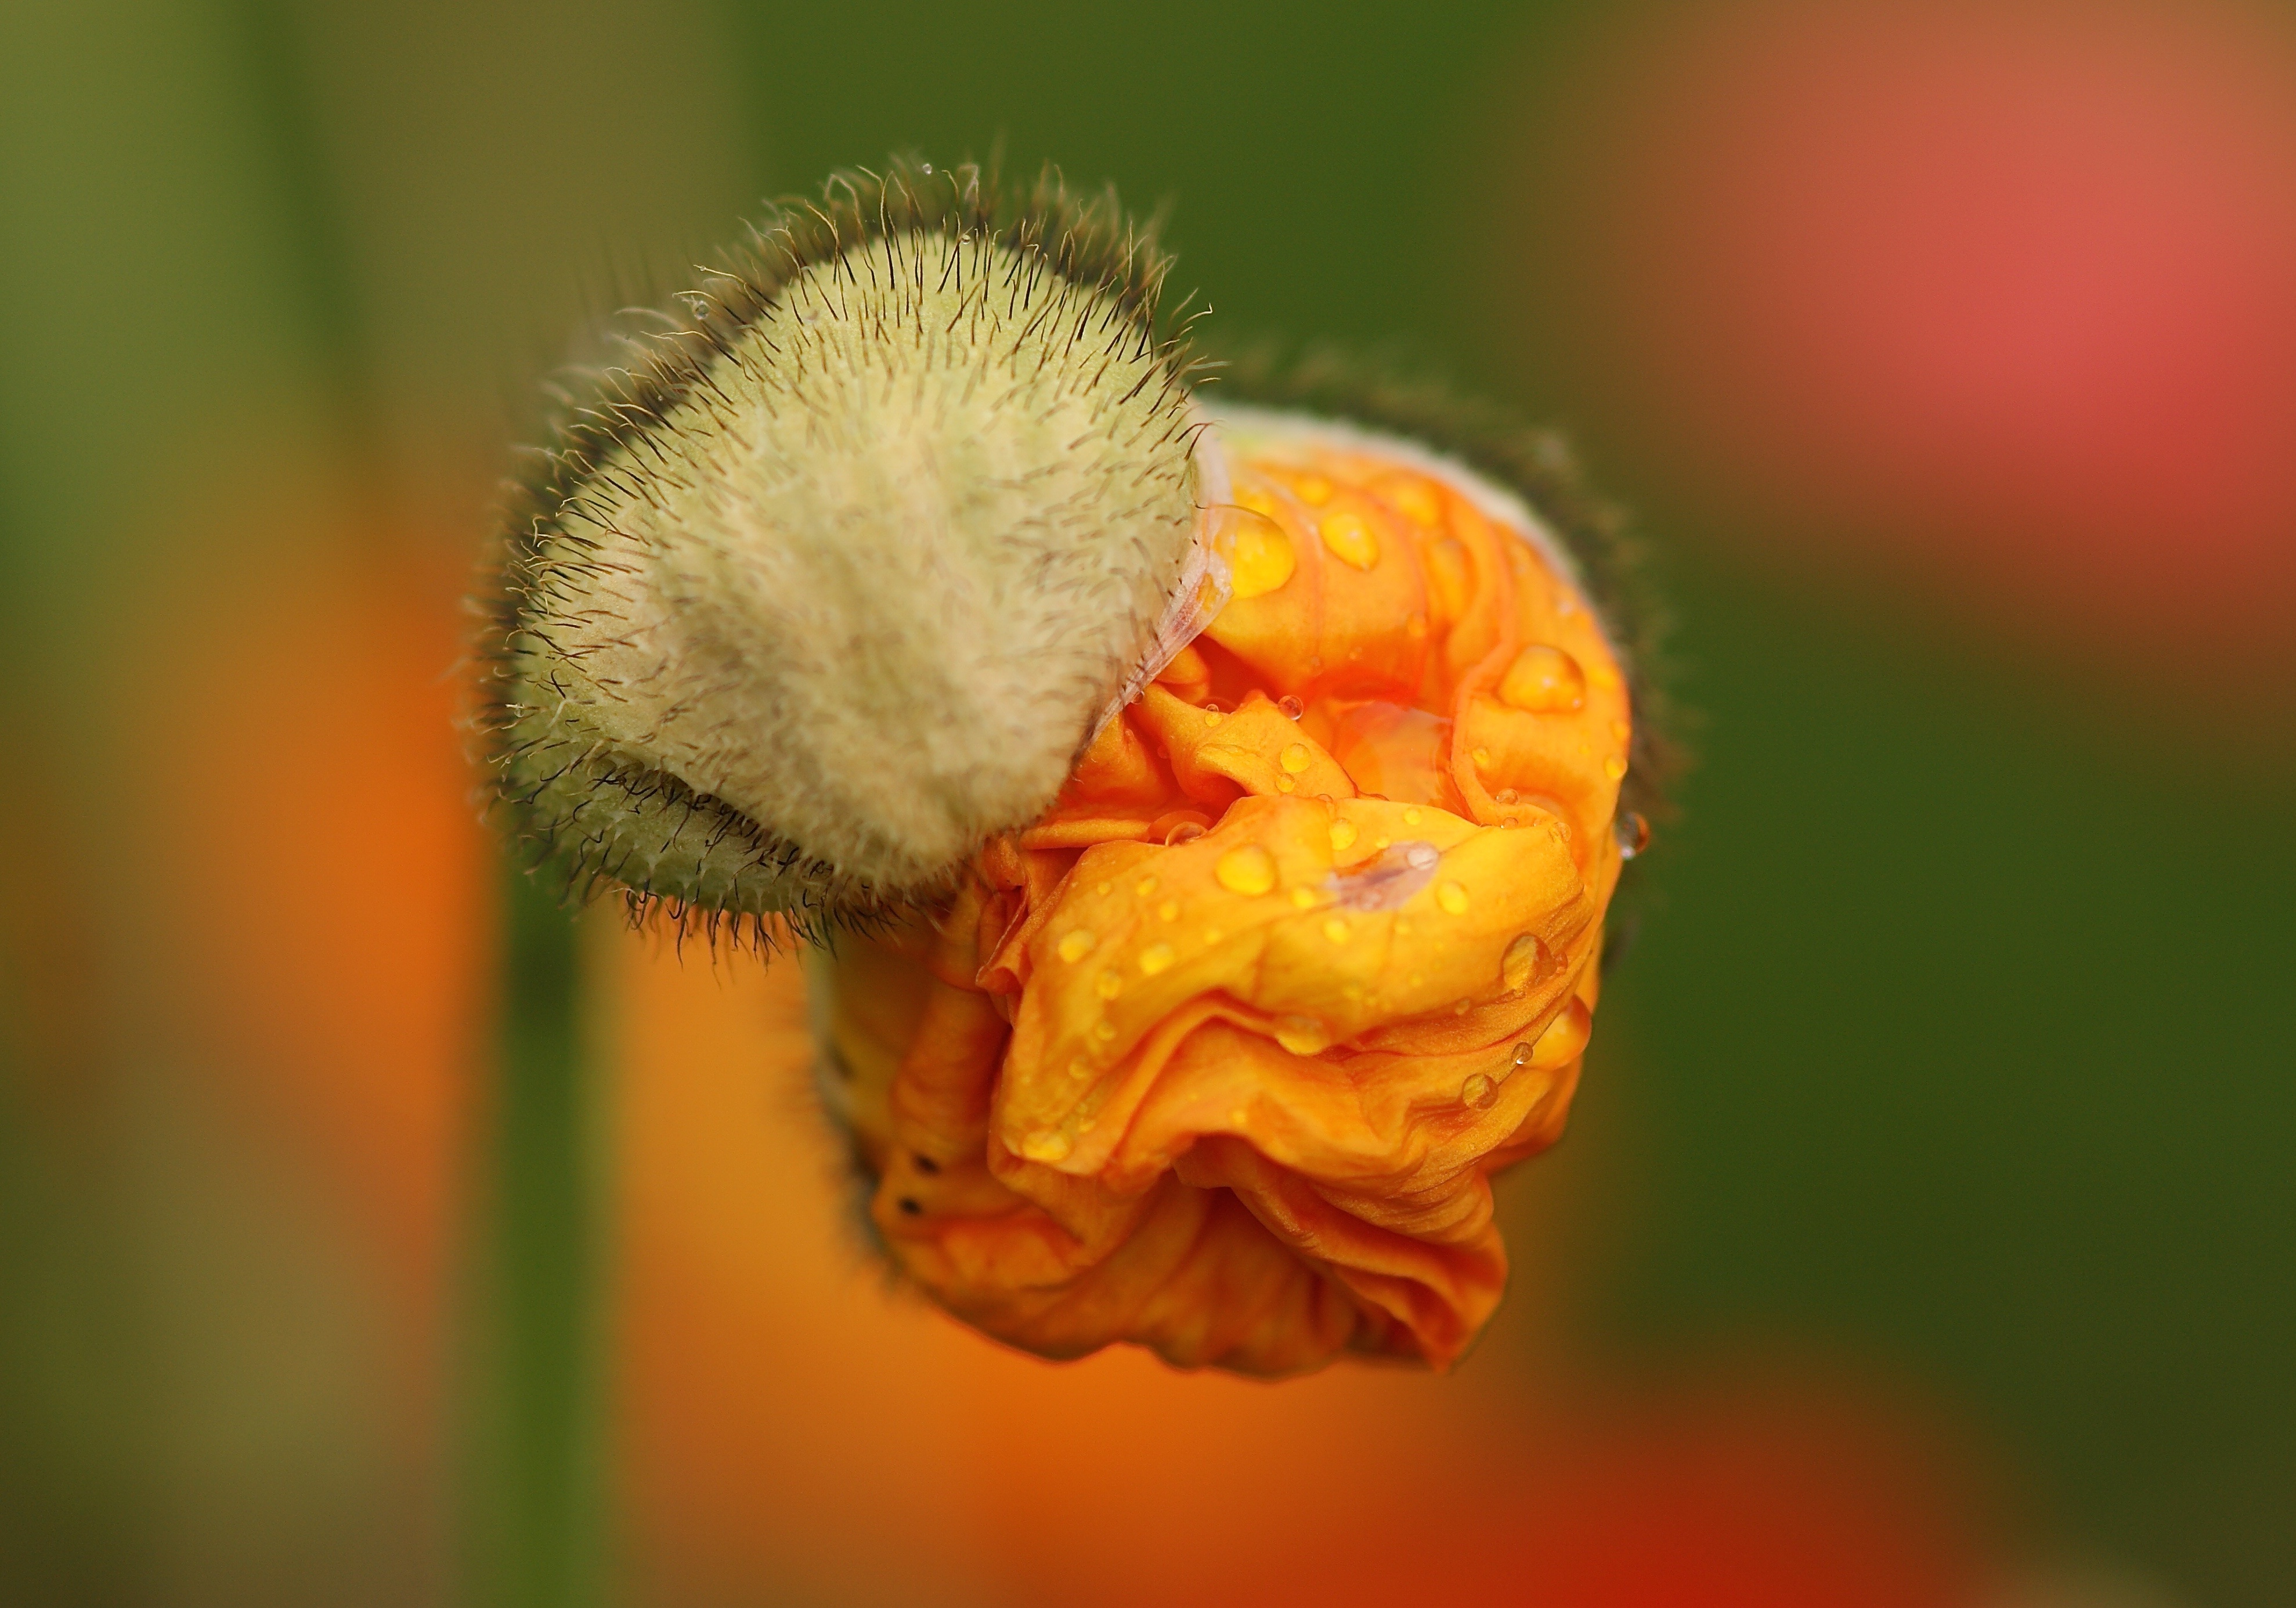
nature, blossom, plant, photography, leaf, flower, petal, orange, pollen, green, produce, color, macro, botany, yellow, close, flora, fauna, wildflower, flowers, close up, poppy flower, bright, hairy, folded, salmon, poppy, bud, nectar, macro photography, bursting, flowering plant, mohngewaechs, poppy bud, plant stem, land plant